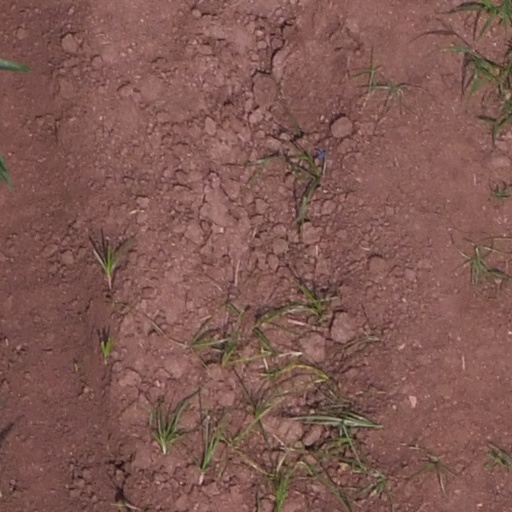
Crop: maize; corn